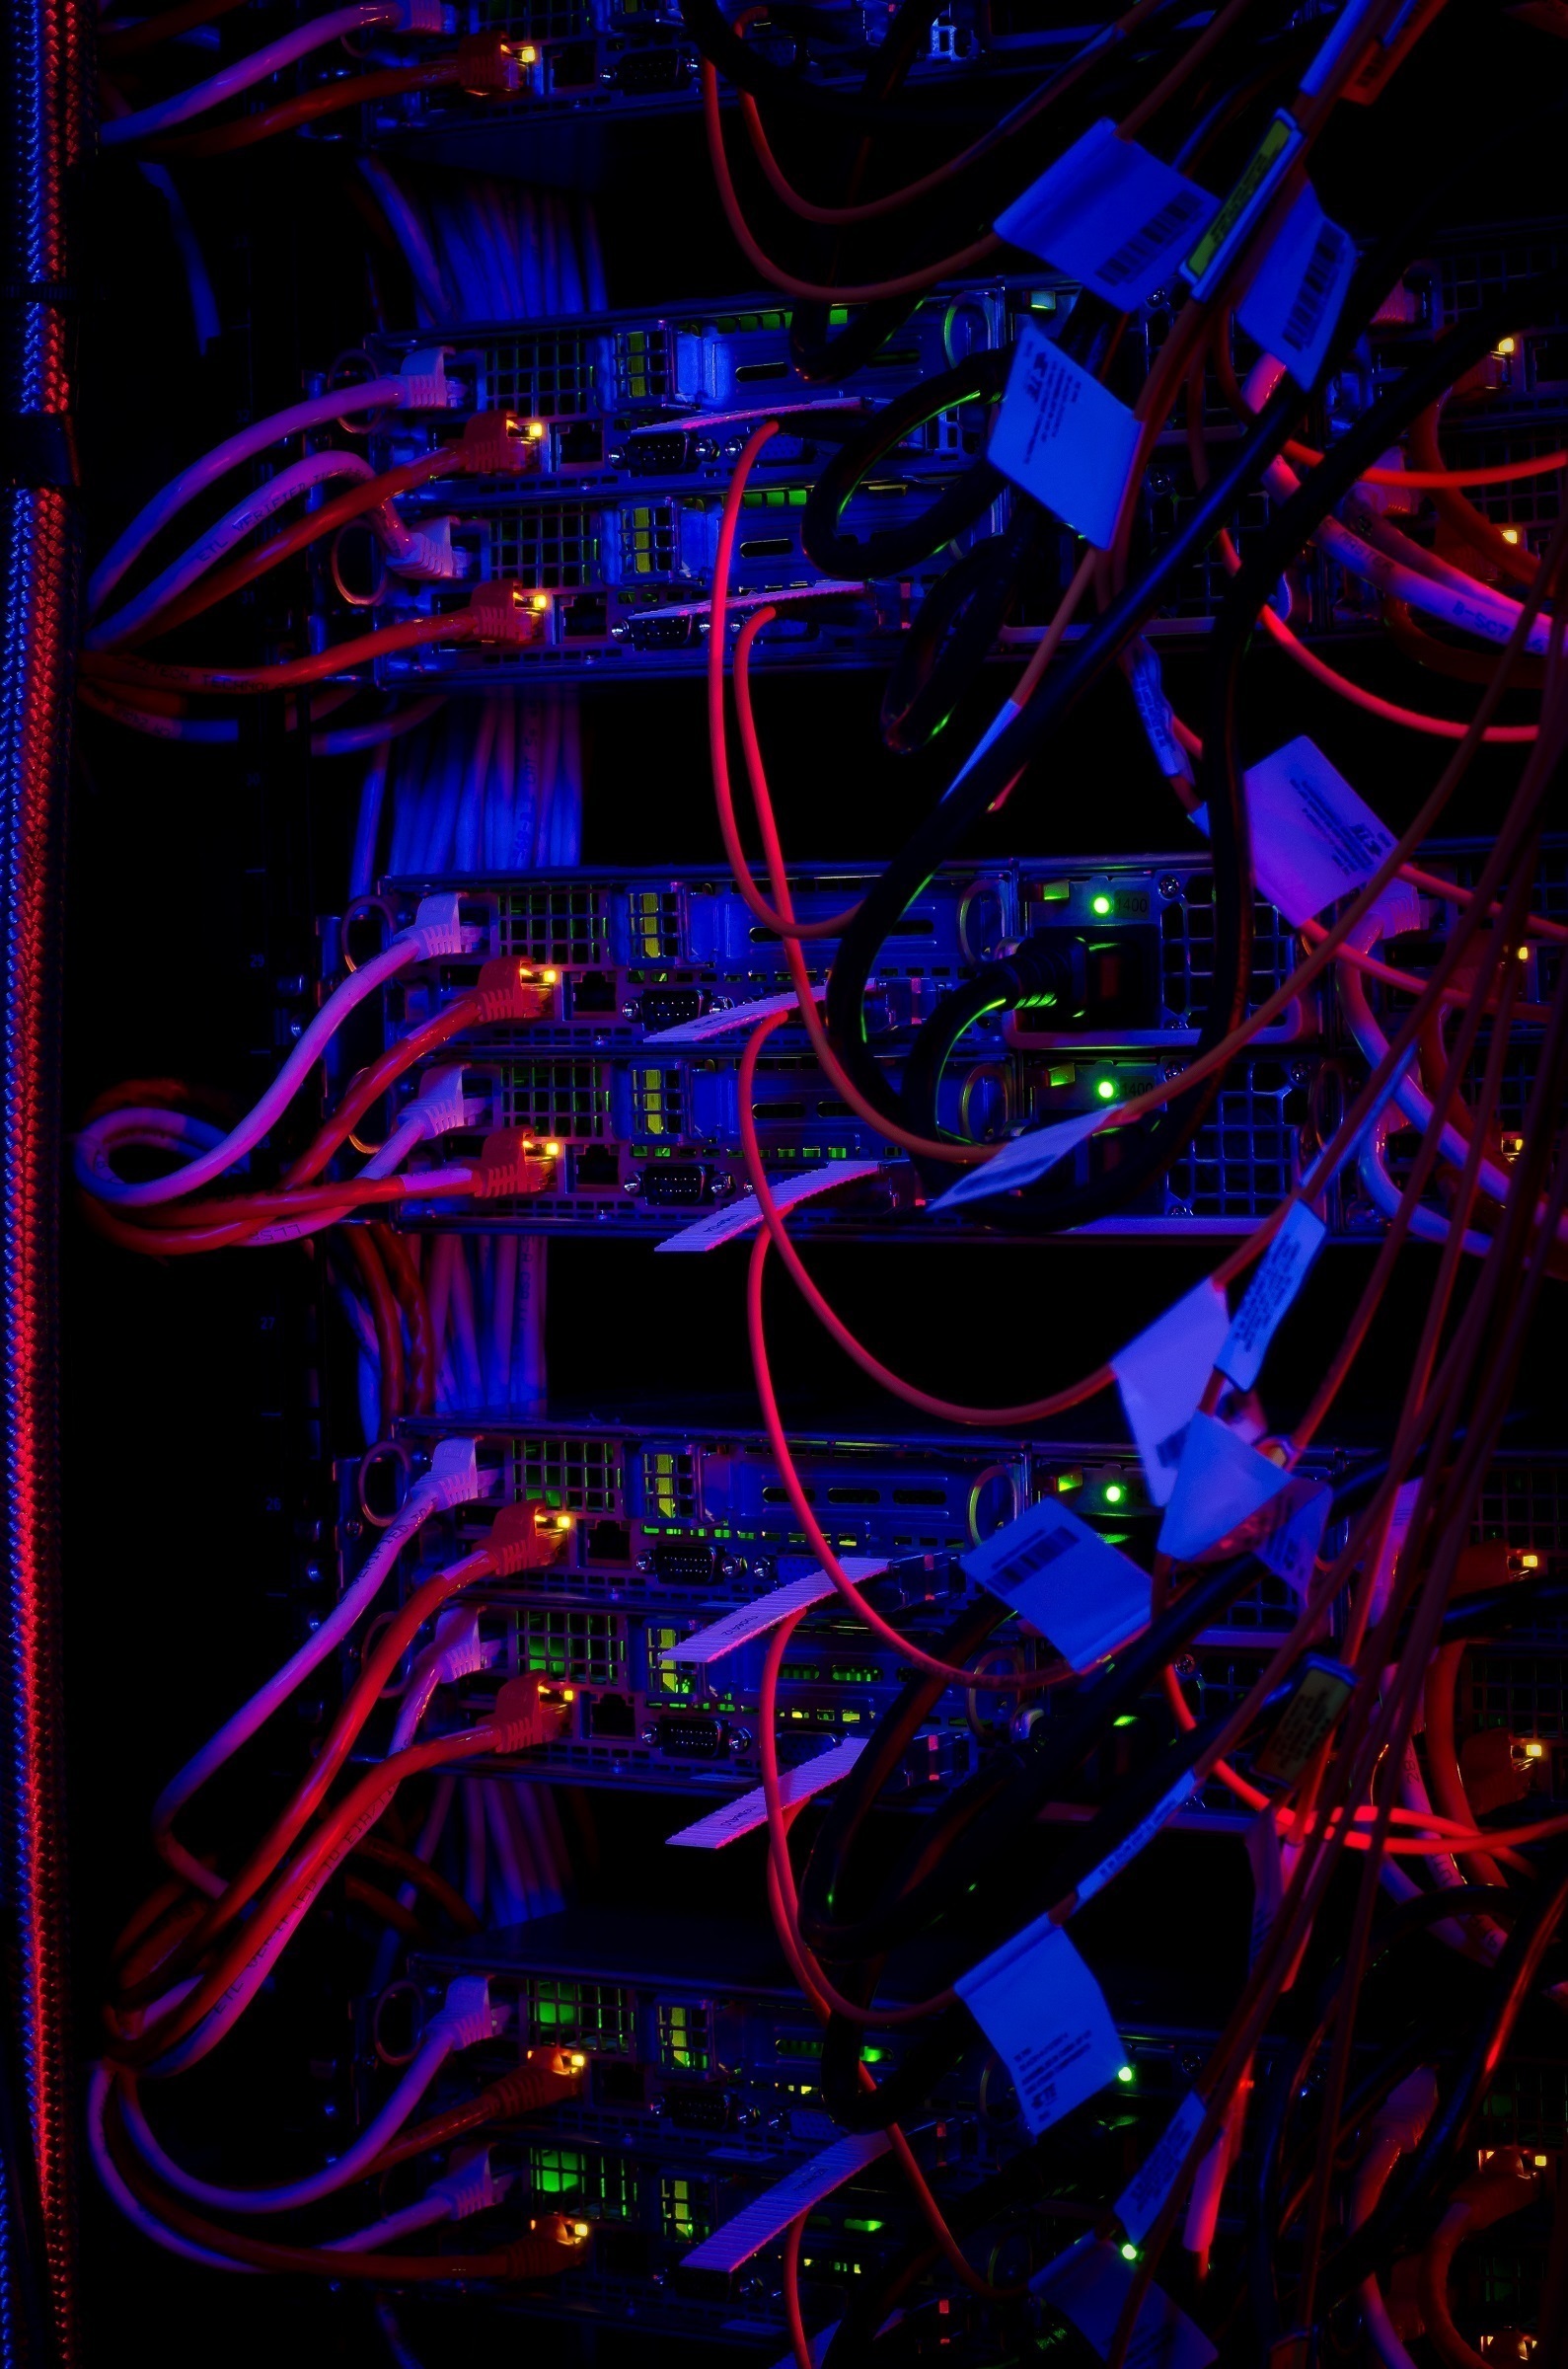
computer, technology, glass, number, line, equipment, communication, colorful, modern, circle, neon, electronic, font, art, illustration, symmetry, digital, wires, system, hardware, information, shape, network, data, chips, processor, transfer, connections, psychedelic art